Buenos Aires bid for the 2018 Summer Youth Olympics

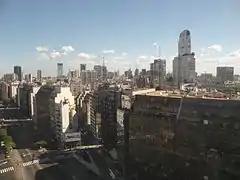
View of Downtown Buenos Aires.

It was announced on August 30, 2011, that Buenos Aires would bid for the 2018 Summer Youth Olympics.